Webb Air Force Base

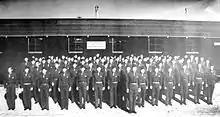
Big Spring Army Airfield - Army Flight School Headquarters Staff 1942

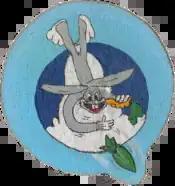
USAAF Bombardier School Big Spring AAF emblem

The facility first was used by the United States Army Air Forces as Big Spring Army Air Field, opening on 28 April 1942 as part of the Central Flying Training Command.